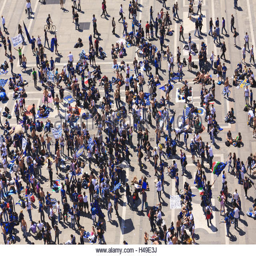
football fans on the square in front of the cathedral , from above